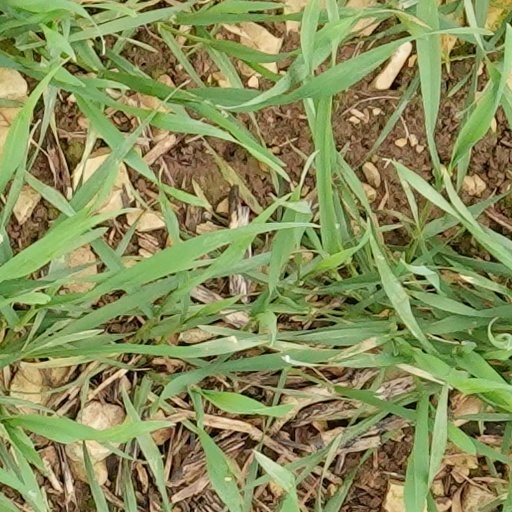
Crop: wheat